Sergey Urusov (chess player)

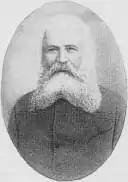
Sergei Urusov

Prince Sergey Semyonovich Urusov (3 August 1827 – 20 November 1897) was a leading 19th century Russian chess player; he was also a self-published amateur mathematician. His brother Dmitry Urusov (1829-1903) was also a strong player.